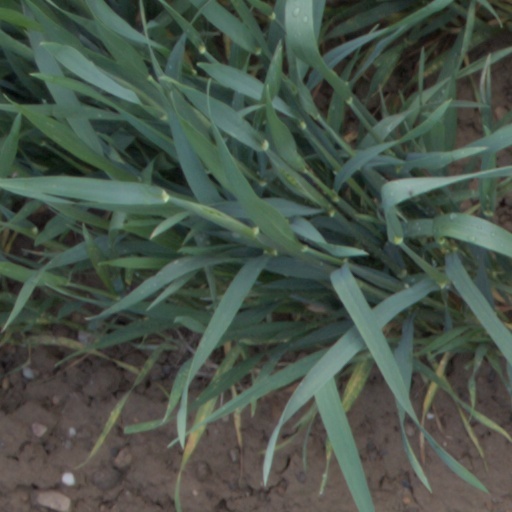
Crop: wheat